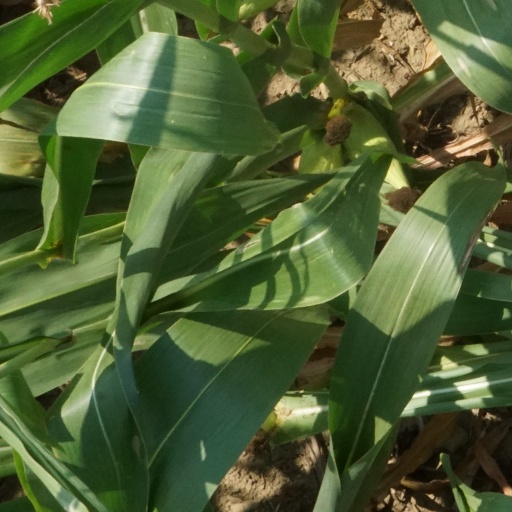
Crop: maize; corn